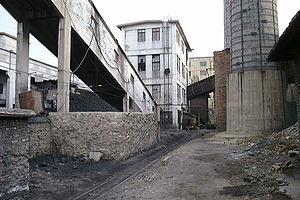
Le charbon est une roche sédimentaire combustible, riche en carbone, de couleur noire ou marron foncé, formée à partir de la dégradation partielle de la matière organique des végétaux. Il est exploité dans des mines appelées charbonnages en tant que combustible.